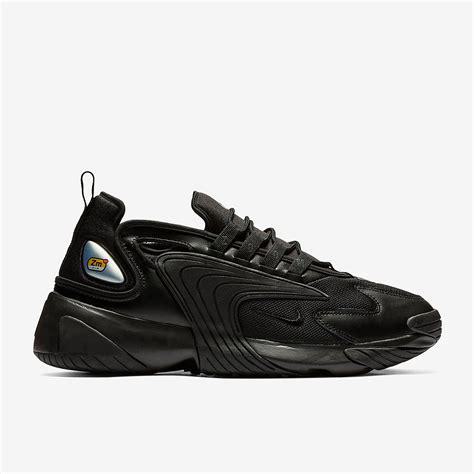
Brand: Nike
Model: Zoom 2K